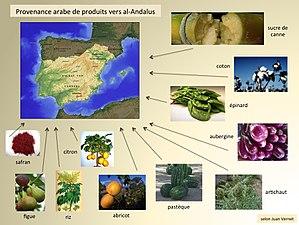
Provenance arabe de produits vers al-Andalus, selon l'historien Juan Vernet (""Ce que la culture doit aux Arabes d'Espagne"", 1978/1985). Fichiers utilisés
Ce que la culture doit aux Arabes d'Espagne est un livre de Juan Vernet achevé depuis 1974 et publié en 1978. Sa traduction en langue française, qui est une version enrichie, est due à Gabriel Martinez-Gros et paraît en 1985.